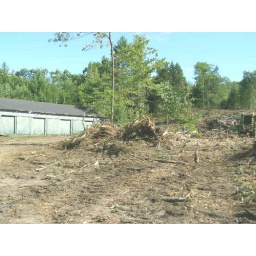
Effingham, Rt. 153 near junction of Rt. 25, huge area of trees taken out on West side of road at Tree farm.